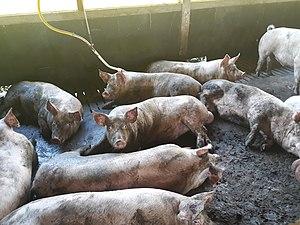
Santa Catarina est un État du sud du Brésil ; sa capitale est Florianópolis. Il est situé entre l'État du Rio Grande do Sul au sud et l'État du Paraná au nord. À l'ouest, il partage une frontière avec l'Argentine. Son nom vient de l'île de Santa Catarina.